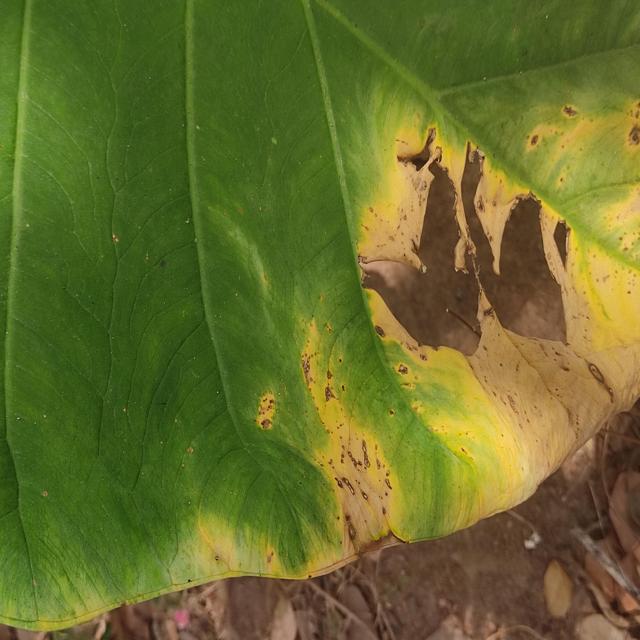
Label: Late_Blight